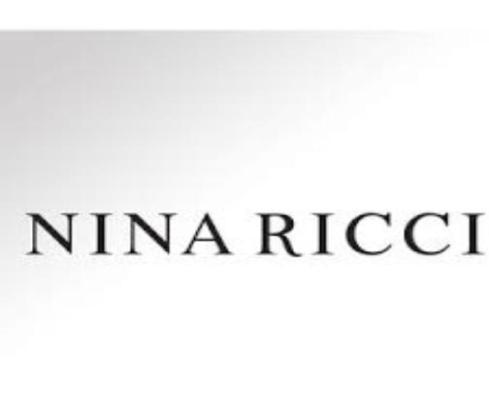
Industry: Clothes